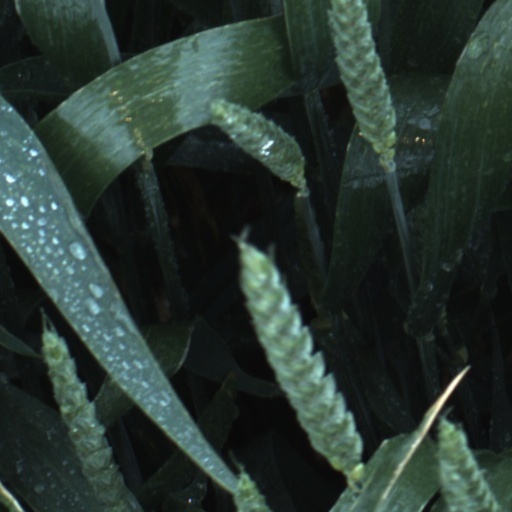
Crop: wheat